A. G. Scanlon

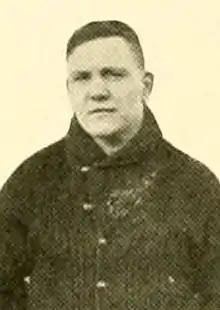

Arthur Garrett "Butch" Scanlan (August 16, 1890 – July 8, 1945) was an American football coach. He served as the head football coach at Purdue University from 1918 to 1920, compiling a record of 7–12–1. Scanlon played college football at the University of Chicago from 1912 to 1913. After leaving Purdue, he coached football at Hyde Park High School in Chicago. He died of a heart attack on July 8, 1945, in Chicago.